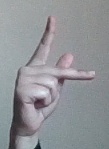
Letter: dha